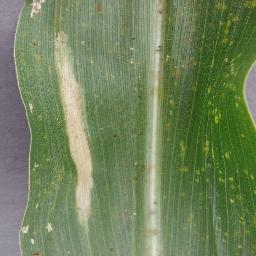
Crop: corn
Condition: (maize)_northern_blight